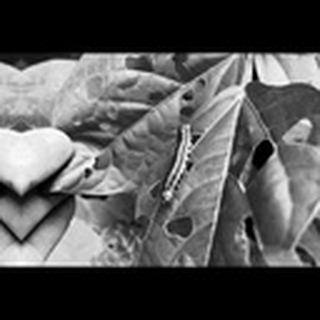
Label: cotton_army_worm